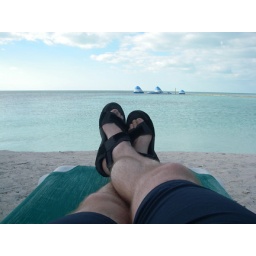
The objects out in the water are inflatable slides and climbing walls